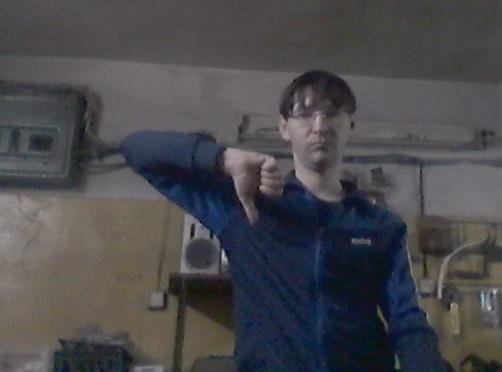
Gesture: dislike